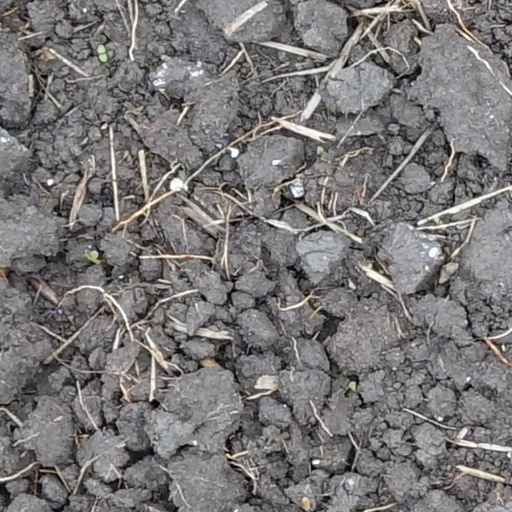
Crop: wheat